The Man Who Wouldn't Stand Up

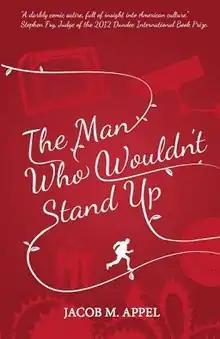
First edition

The Man Who Wouldn't Stand Up is a 2012 satirical novel by the American writer Jacob M. Appel. It was the winner of the 2013 International Rubery Book Award. "Shortly after the attacks of September 11, 2001, in the United States," the author explained, "I knew I wanted to write a book against the backlash of those events. It took me three years to complete…. At the time, I did not think it would take me another eight years to find a publisher. I came close many times, but American publishers appeared to fear the political content of the work and several of them admitted this candidly or even asked me to 'sanitize' the novel." In 2012, it won the Dundee International Book Prize, one of the UK's most lucrative prizes for an unpublished debut novel, and was published by Cargo Publishing.